Farouk of Egypt

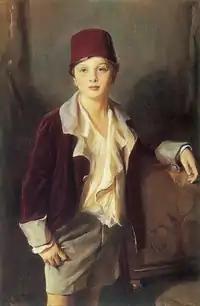
Portrait by Philip de László, 1929

He was born as "His Sultanic Highness" Farouk bin Fuad, Hereditary Prince of Egypt and Sudan, on 11 February 1920 (Jumada al-Awwal 21, 1338 A.H.) at Abdeen Palace, Cairo, the eldest child of Sultan Fuad I (later King Fuad I) and his second wife, Nazli Sabri. He had Albanian, Circassian, Turkish, French, Greek and Egyptian ancestry. Farouk's first languages were Egyptian Arabic, Turkish and French (the languages of the Egyptian elite), and he always thought of himself as an Egyptian rather than as an Arab, having no interest in Arab nationalism except as a way of increasing Egypt's power in the Middle East. Egypt at that time was quite rich, but its wealth was very maldistributed. The pashas, representing less than .5% of all landowners, owned a third of all cultivated land in the country.